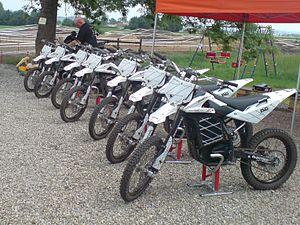
Quantya est un constructeur de motocyclettes tout-terrain et de route établi en Suisse, au Tessin. La particularité de leur production est la motorisation électrique de leur modèles : la Strada et la Track avec un moteur électrique à courant continu de 48 volts et 8,5 kilowatts de puissance. Certains de ces modèles sont reconnus les meilleurs dans leur catégorie.